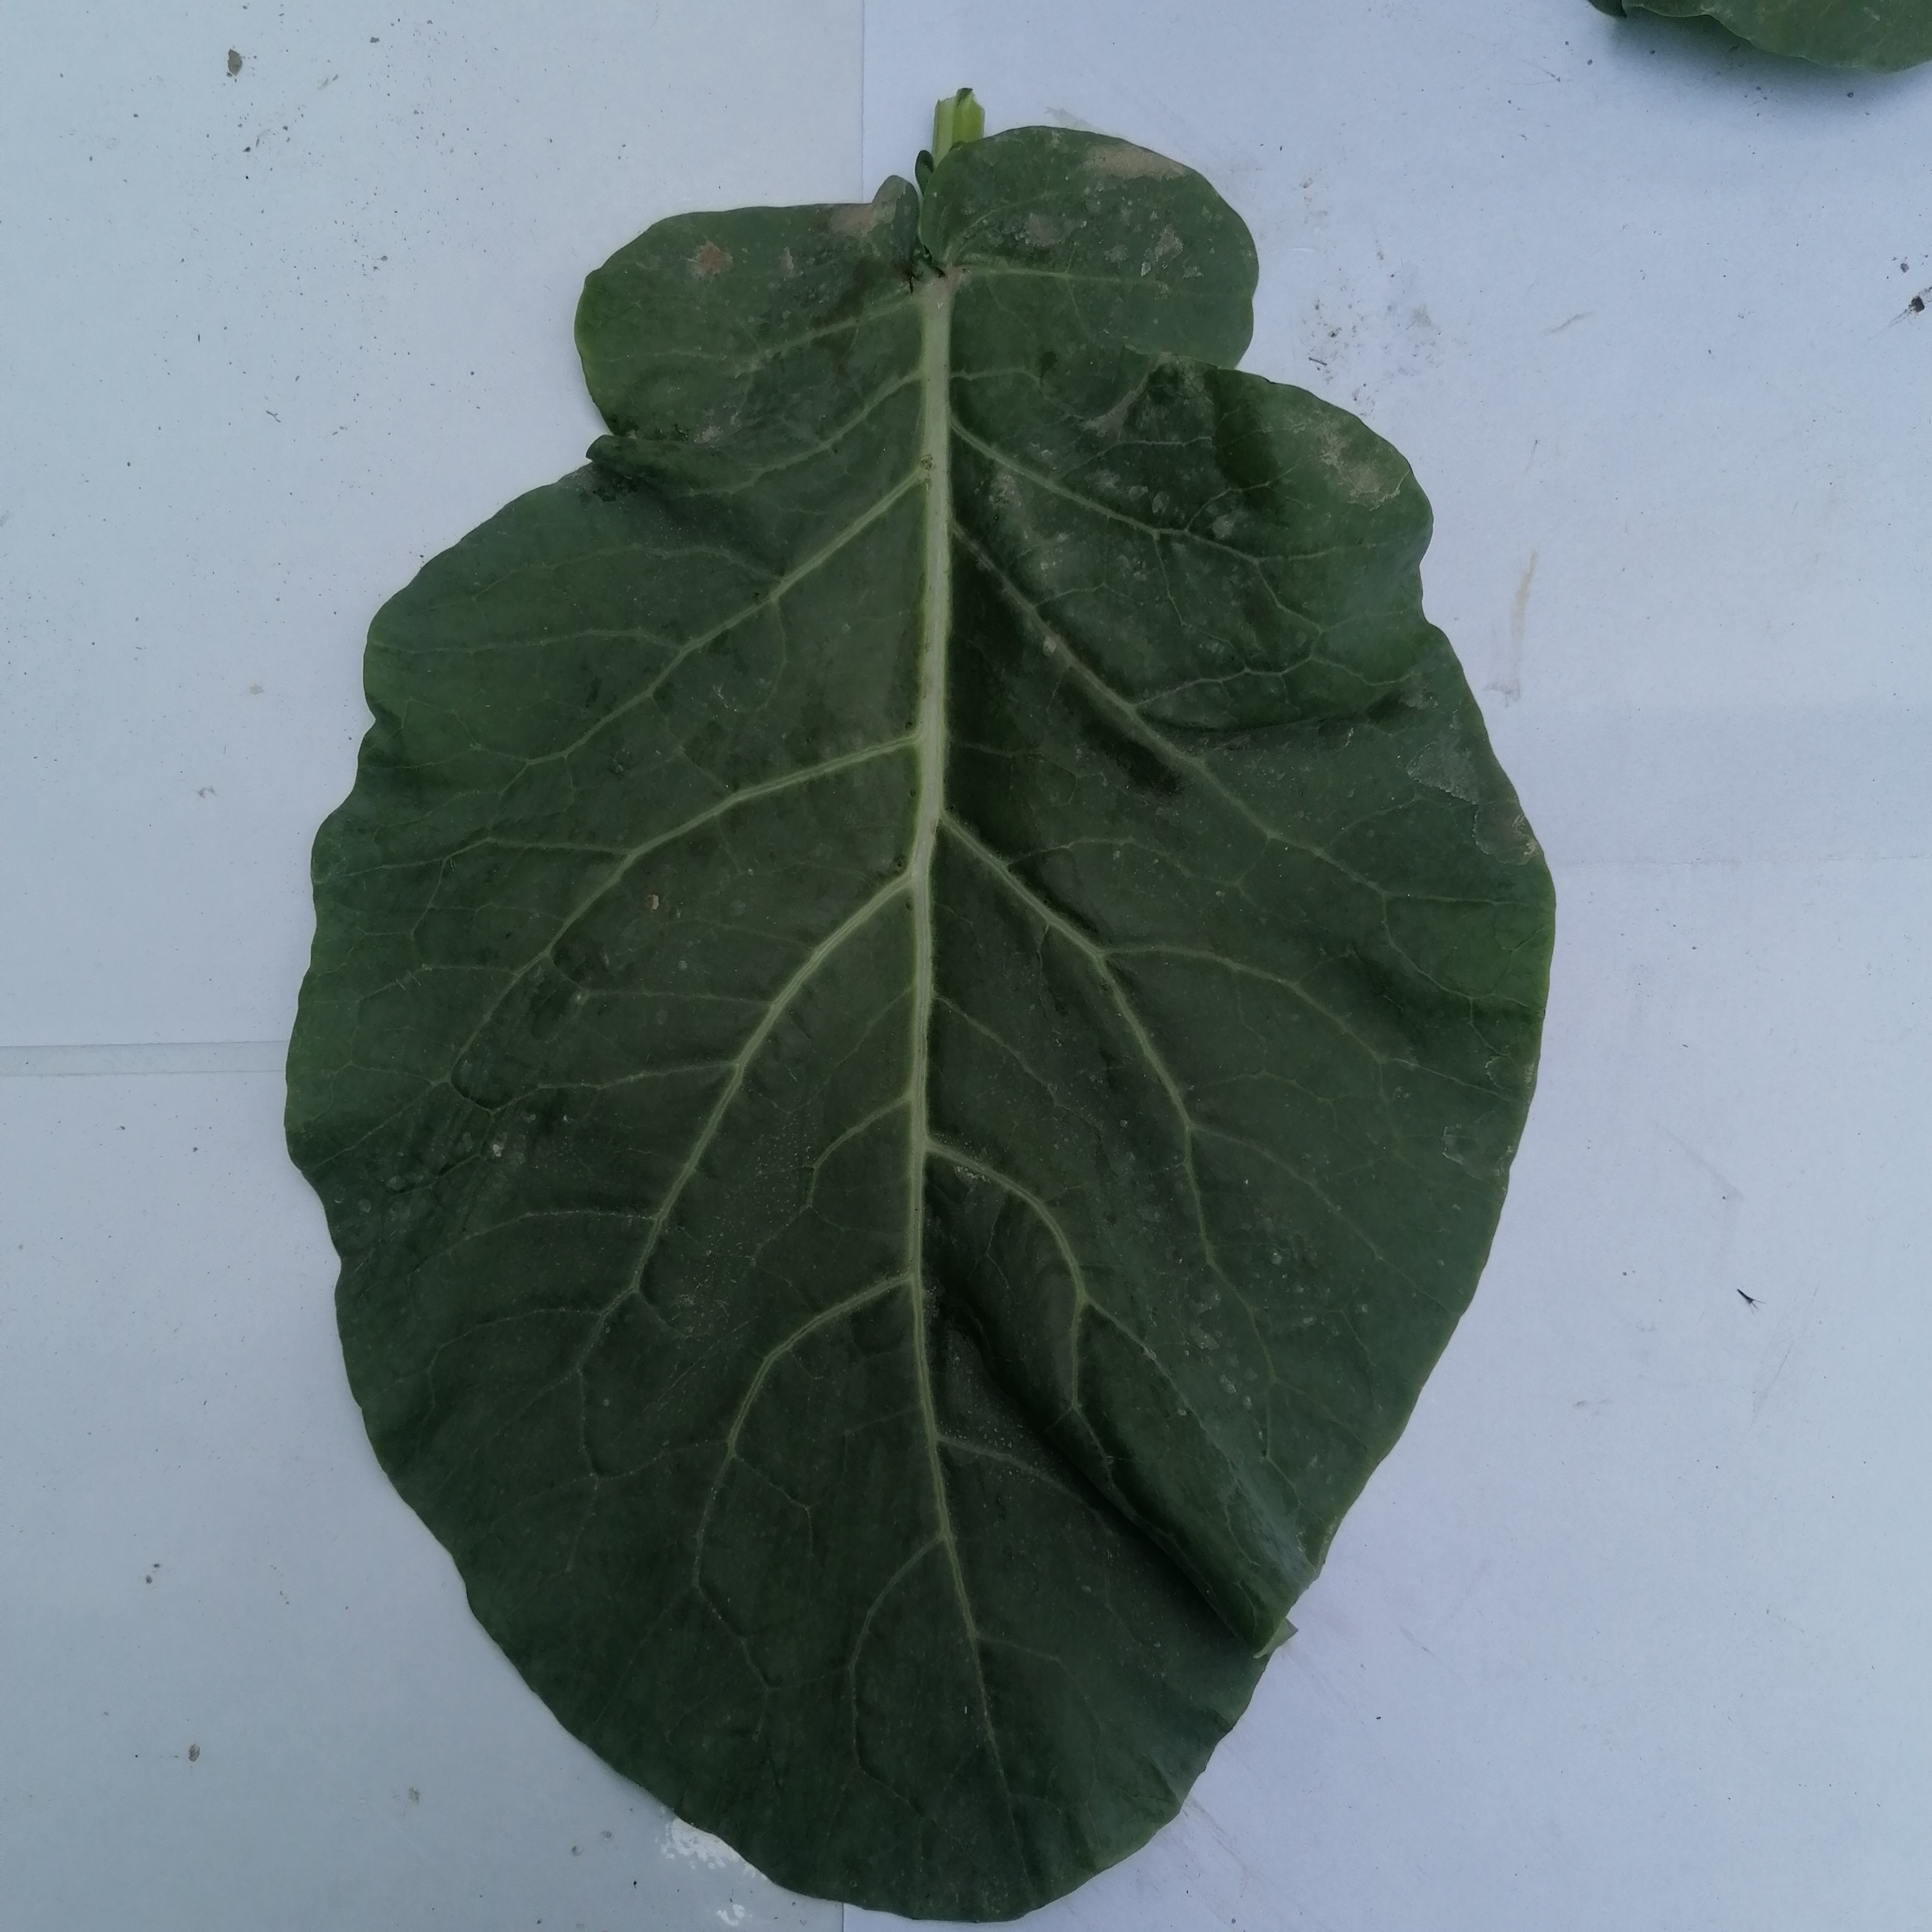
Label: Healthy